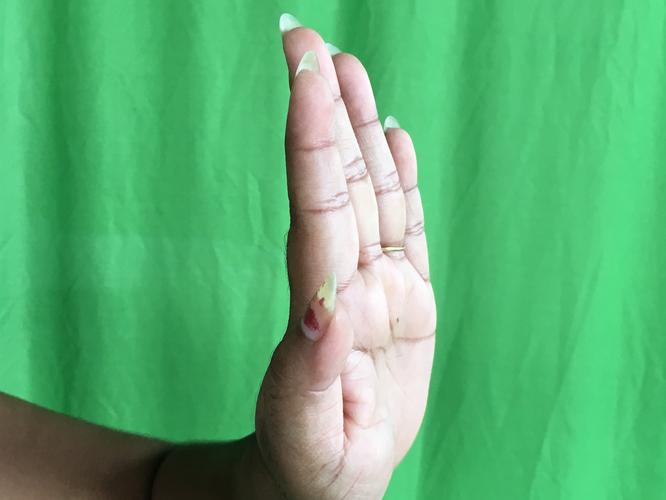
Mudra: Pathaka
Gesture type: single_hand